Houston Rockets

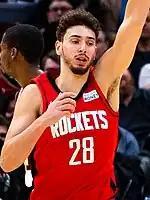
Alperen Şengün was drafted 16th overall in 2021.

During the 2017 off-season, the Rockets were purchased by Houston restaurant billionaire Tilman Fertitta for $2.2 billion, breaking the record for the price to purchase an American professional sports team. The team also acquired 8-time All-NBA player and 9-time All-Star Chris Paul in a trade from the Los Angeles Clippers, in exchange for seven players, cash considerations, and a top three protected 2018 first round draft pick. Even if Paul missed many games due to a knee injury, he was a key addition to the Rockets. The team finished the season with 65 wins, a record both league-leading and the best in franchise history. During the playoffs, Houston beat the Minnesota Timberwolves and Utah Jazz in five games before another confrontation with the Golden State Warriors. In Game 5 of the Conference Finals, the Rockets took a 3–2 lead in the series, but they saw Paul leave with an injured hamstring. His absence was felt in the two remaining games, where Houston led by halftime in Game 7 only to suffer a comeback by Golden State.